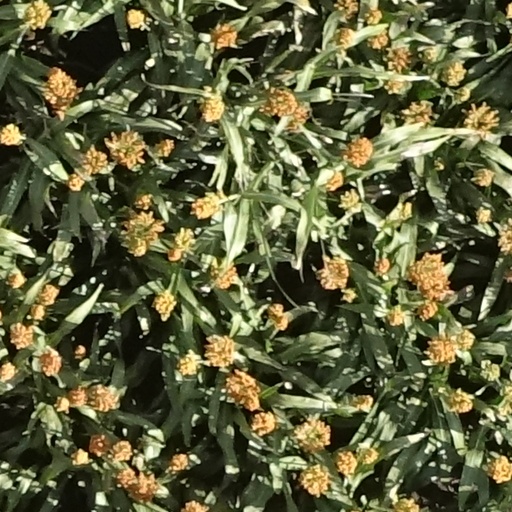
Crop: sorghum